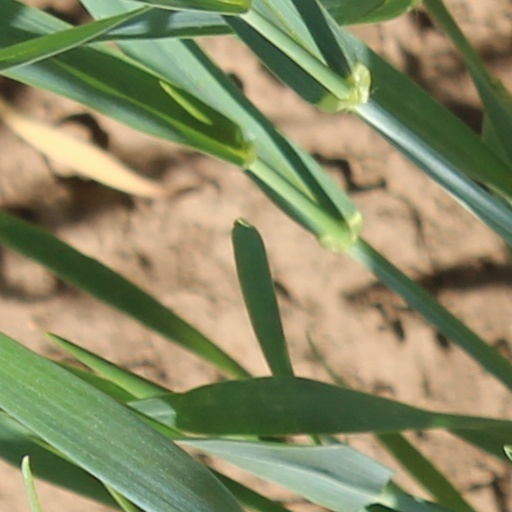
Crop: wheat